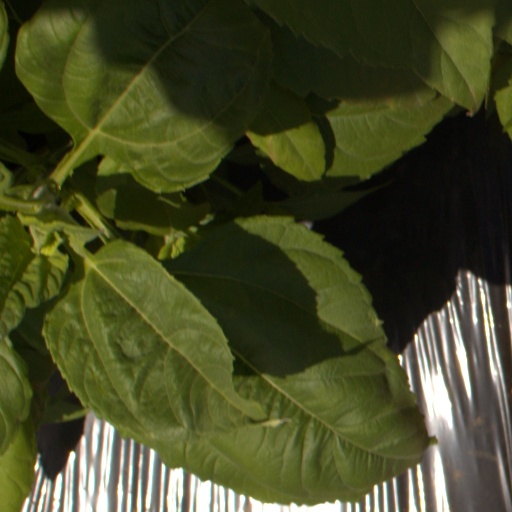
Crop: Jerusalem artichoke